Abul Khair Khan

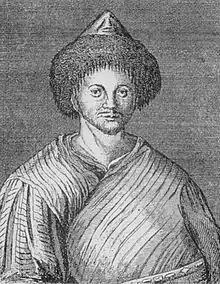

Mirza Abū'l-Khair Muhammed Khan bin Qājı Abdūllah Sultan, more commonly known by his short name Abū'l-Khair Khan (1693–1748) was leader of the Kazakh Little jüz in present-day western and central Kazakhstan. During this period, the Little jüz participated in the Kazakh-Dzungar Wars mainly to avenge the "Great Disaster" Dzungar invasion of major Kazakh territories. Under Abu'l-Khair's strong leadership, theKazakh ghazis defeated Dzungar forces at the Bulanty river in 1726 and in the Battle of Anrakai in 1729.